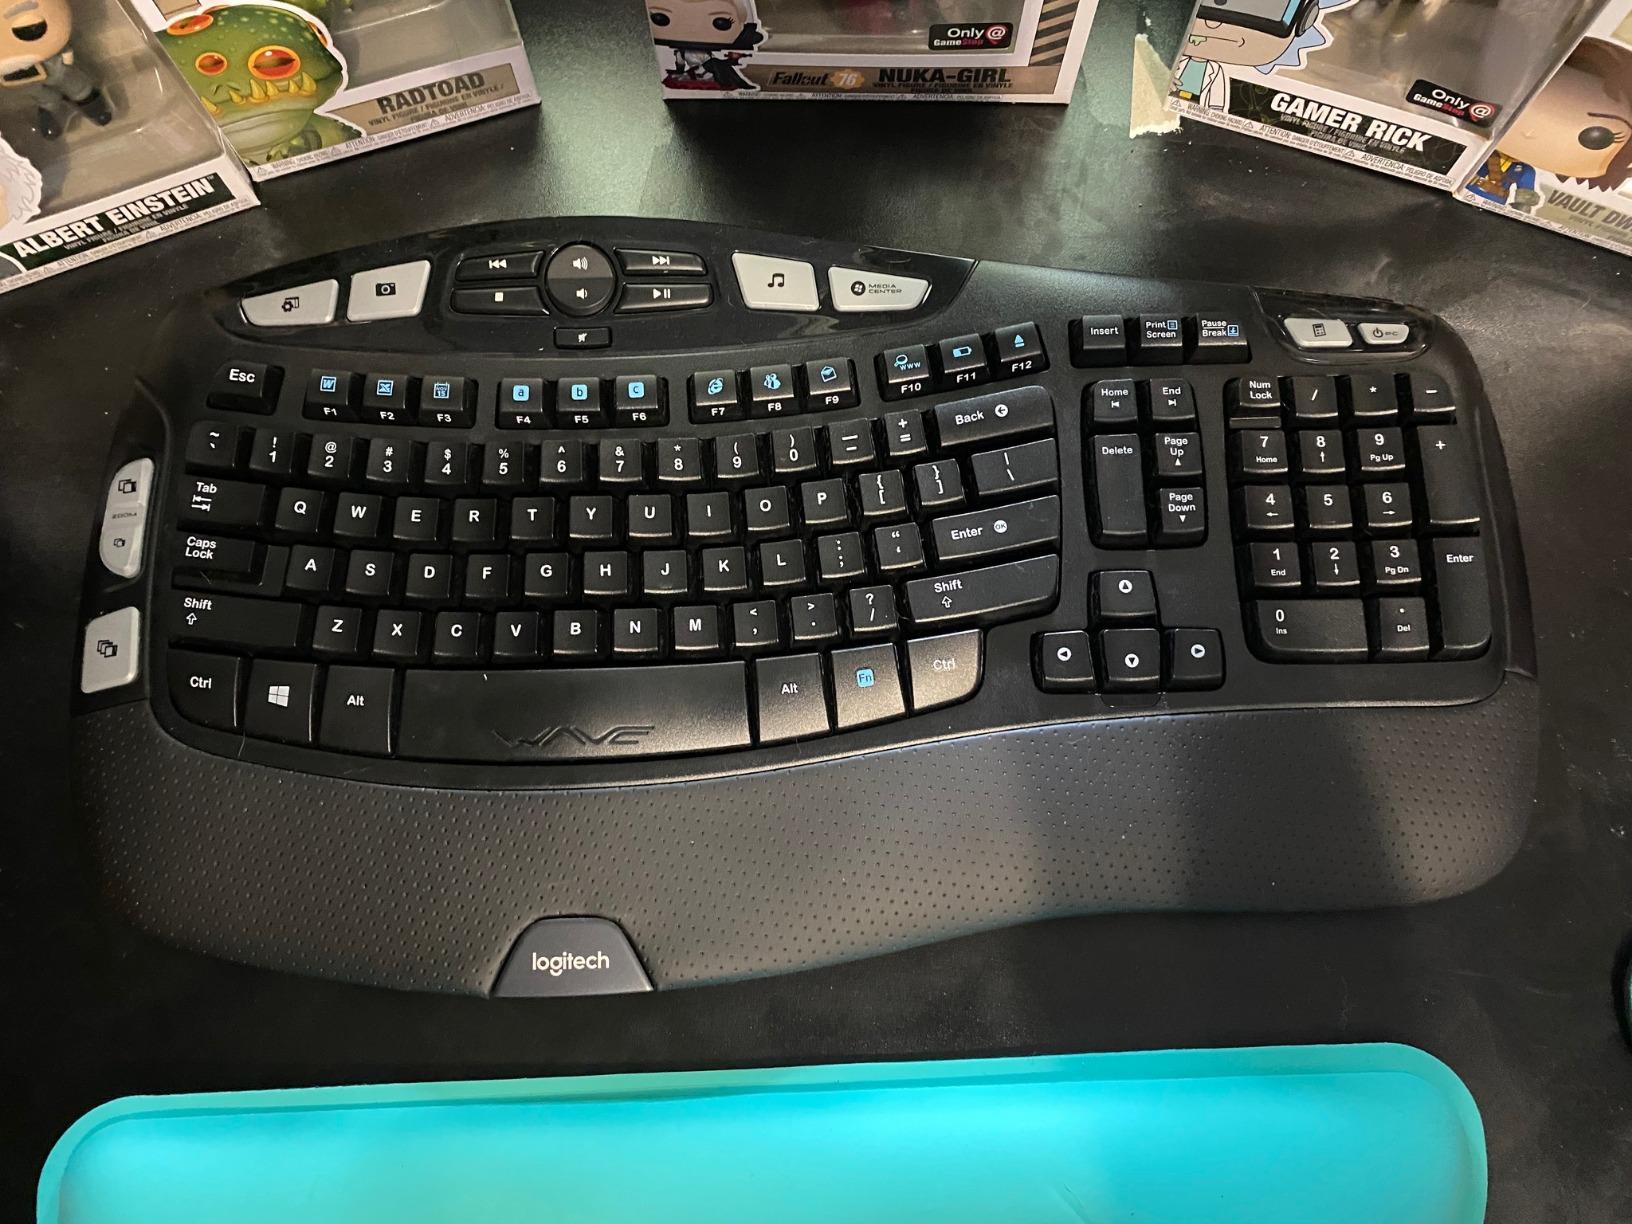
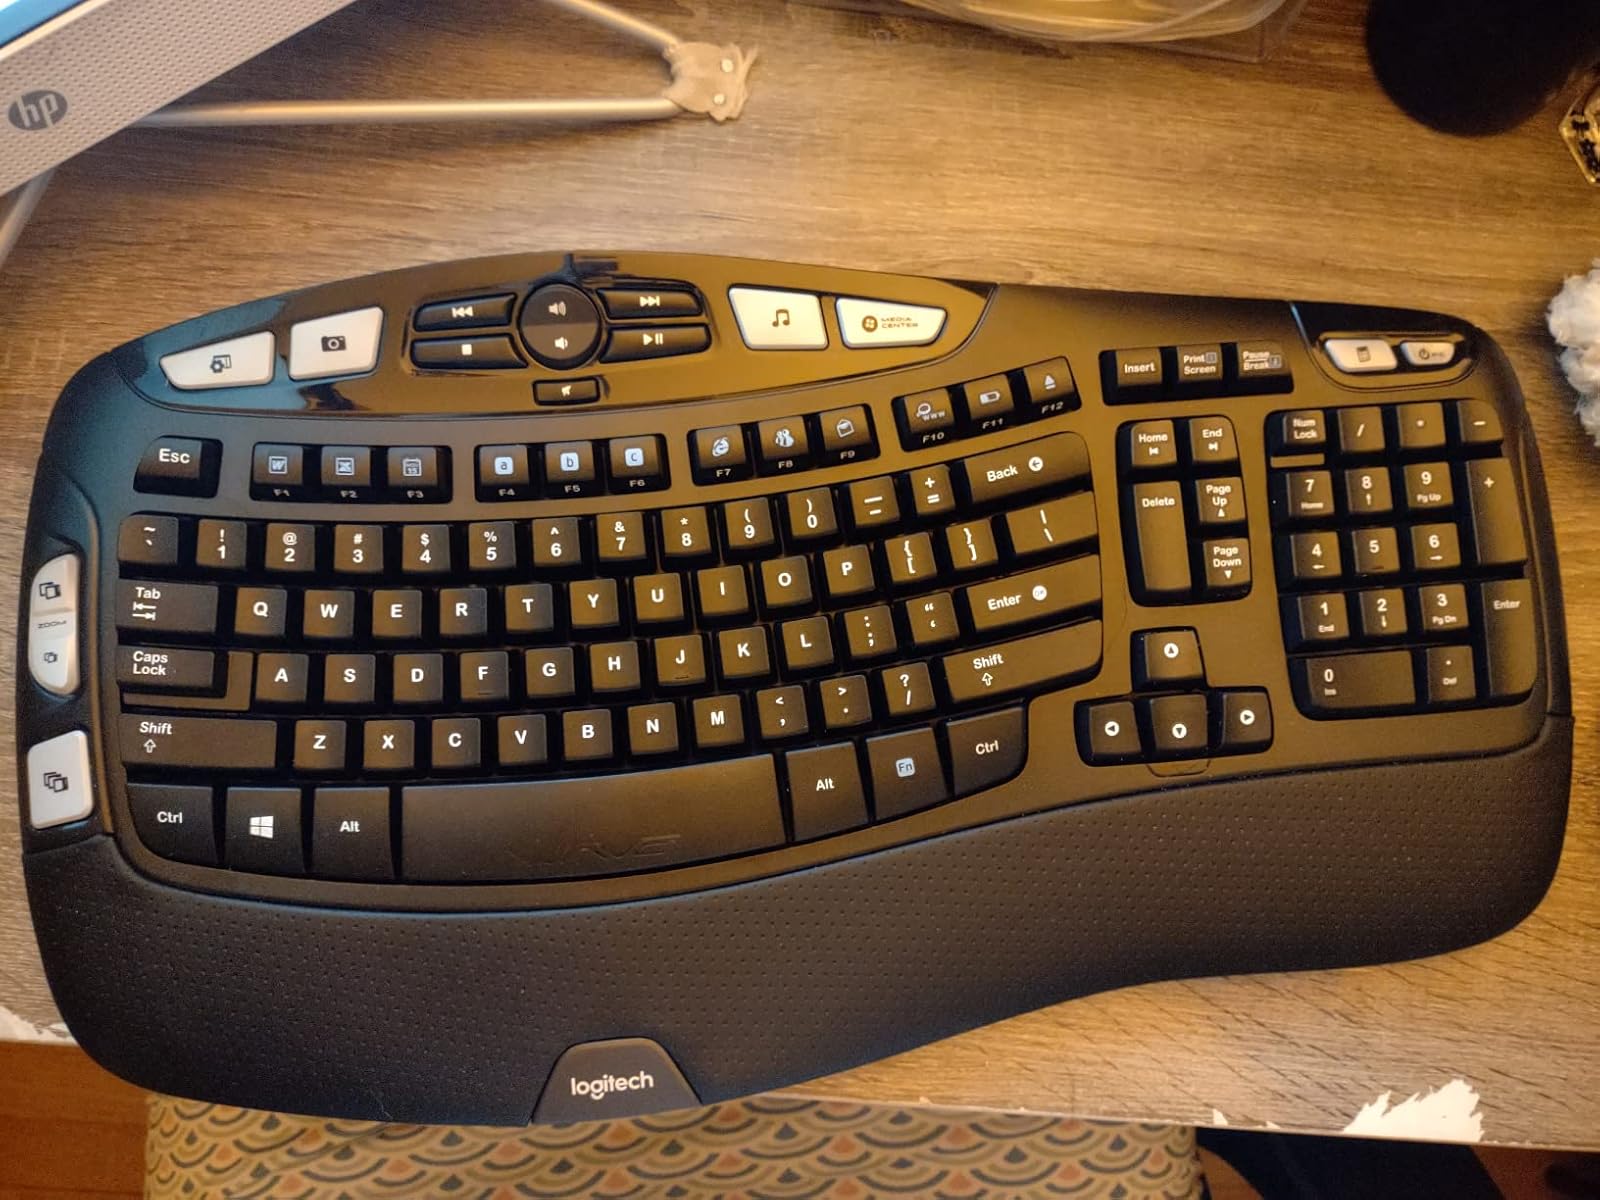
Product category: keyboard
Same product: yes